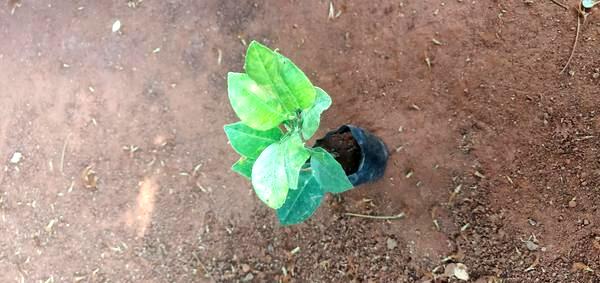
Plant: Lemon